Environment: real
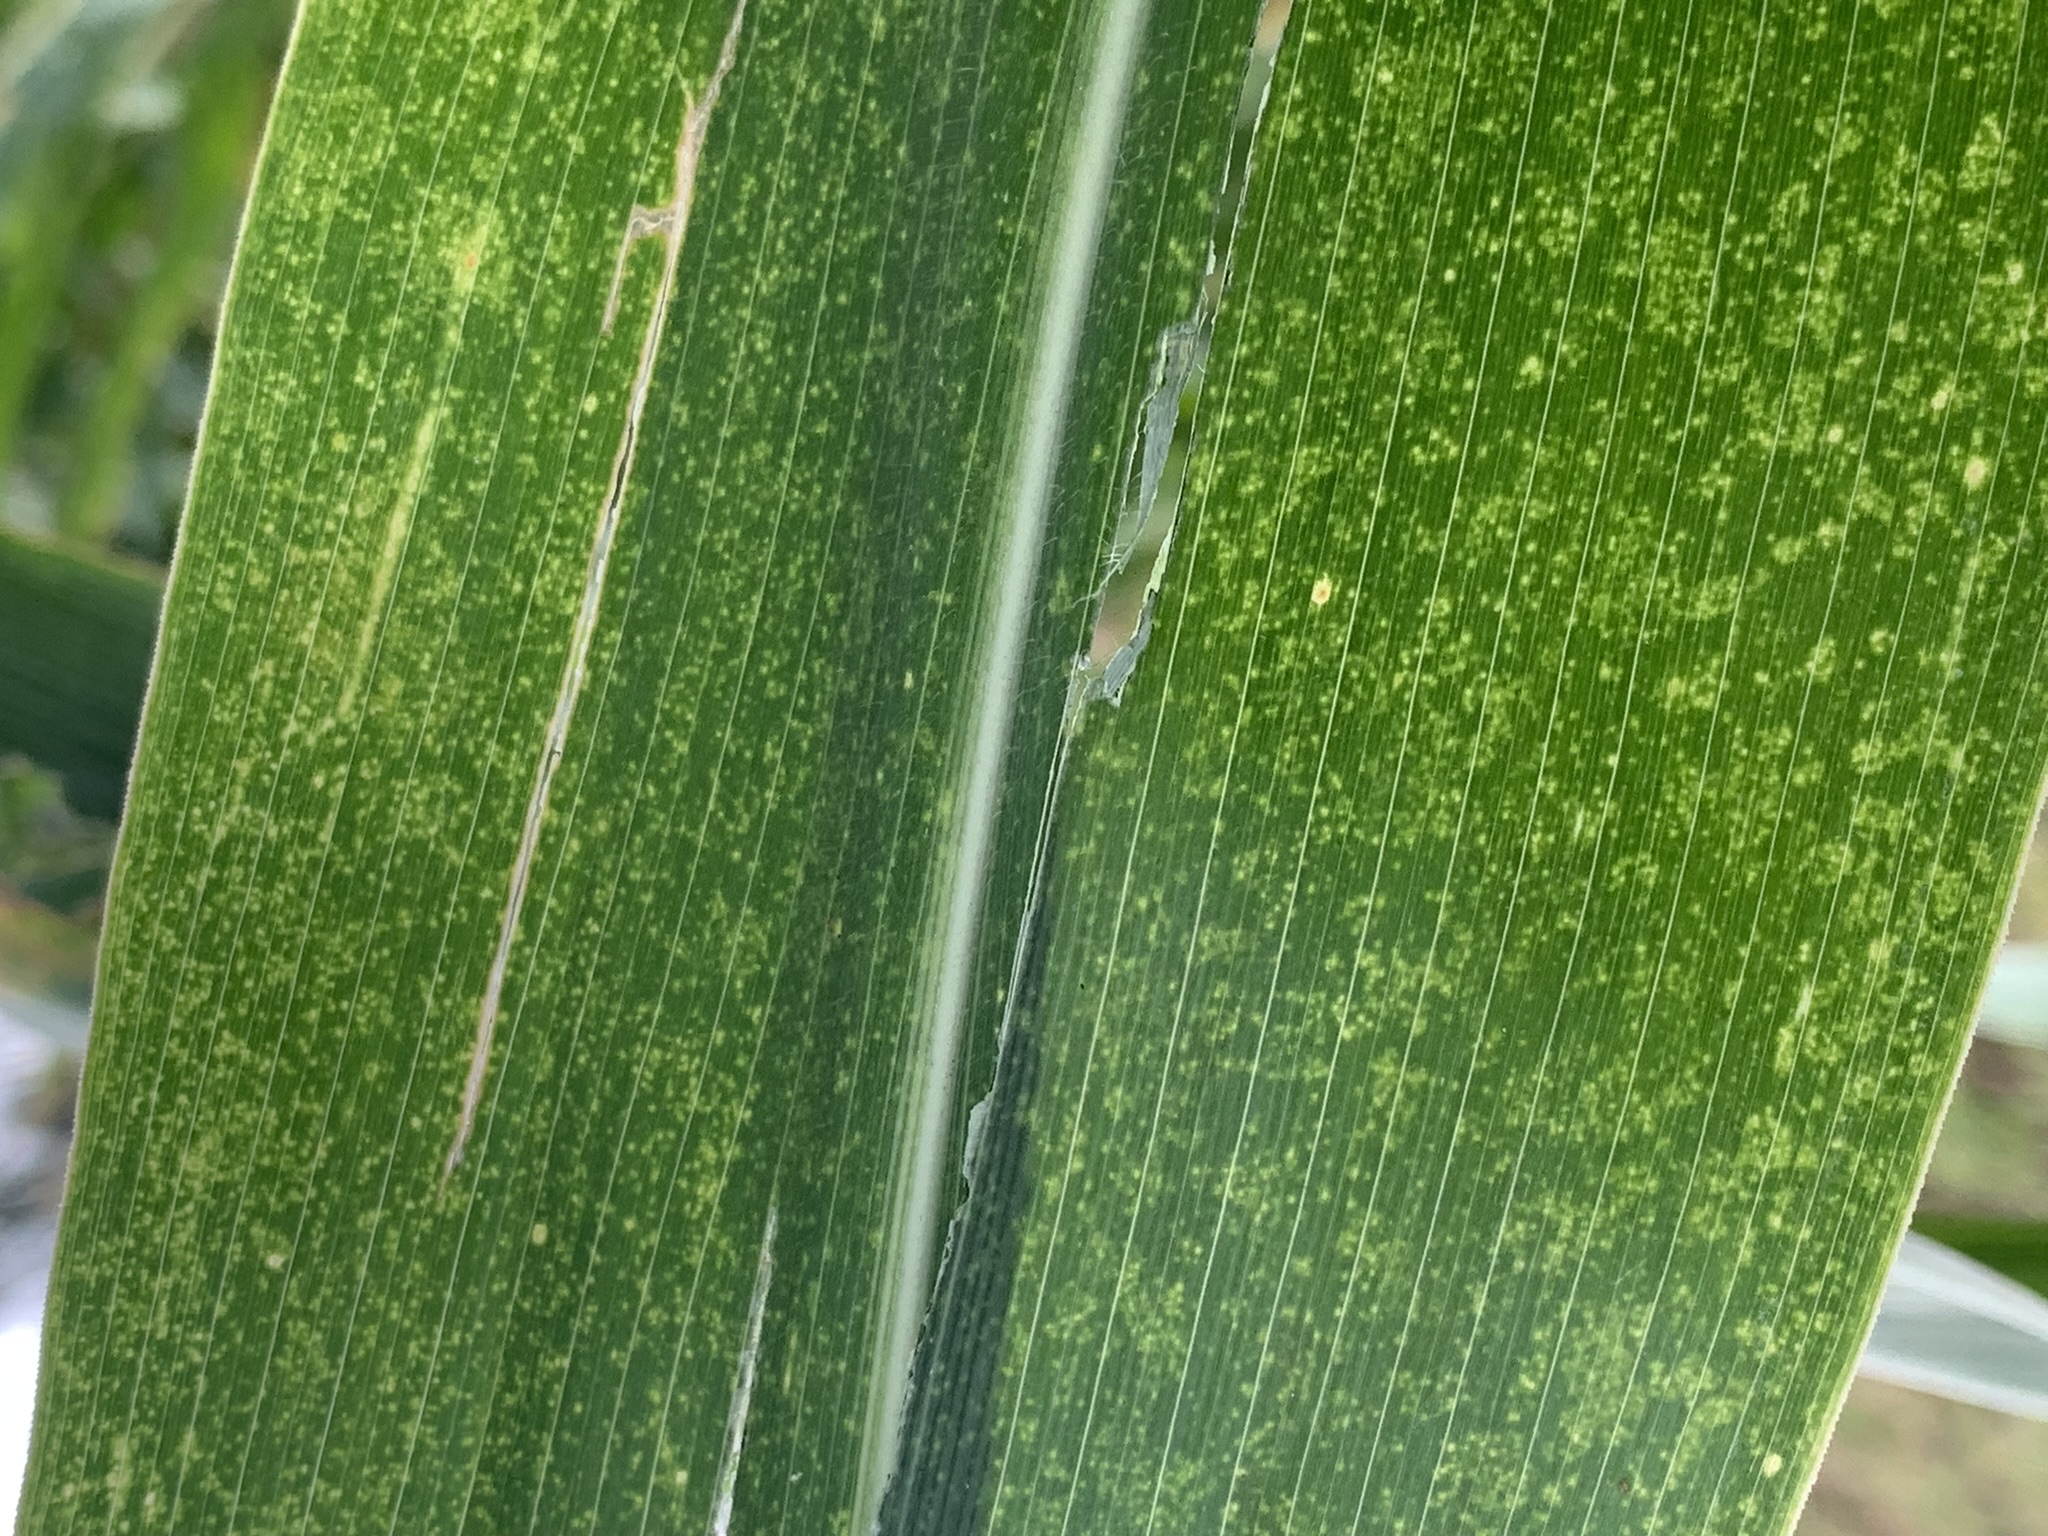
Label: lethal_necrosis